Endometritis

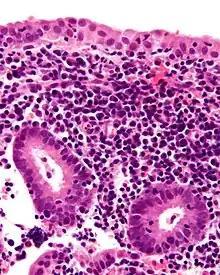
Micrograph showing a chronic endometritis with the characteristic plasma cells. Scattered neutrophils are also present. H&E stain.

Endometritis is inflammation of the inner lining of the uterus (endometrium). Signs and symptoms may include fever, lower abdominal pain, and abnormal vaginal bleeding or discharge. It is the most common cause of infection after childbirth. It is also part of spectrum of diseases that make up pelvic inflammatory disease.